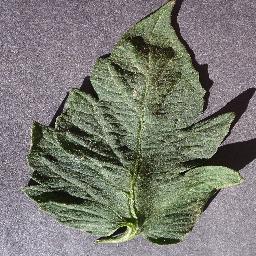
Label: Tomato___healthy